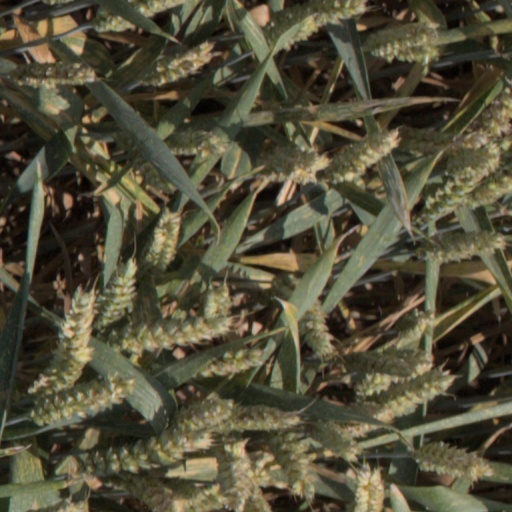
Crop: wheat